Lynn Ames

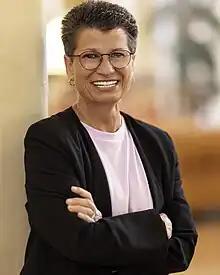
Lynn Ames

Lynn Ames (born October 10, 1960) is an American writer whose works feature female protagonists, past and present. She has authored sixteen novels spanning a variety of genres, including historical fiction, thrillers, and LGBTQ+ romance, and a biography of softball player and bowler Dot Wilkinson. Ames has collected six Goldie Awards from the Golden Crown Literary Society (GCLS) and was keynote speaker at the 2023 GCLS annual conference. Her contemporary romance novel, "All That Lies Within", won the GCLS Ann Bannon Popular Choice Award in 2013